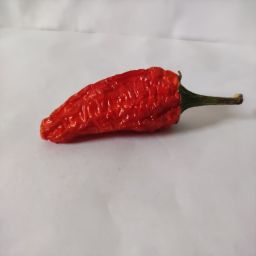
Crop: New Mexico Green Chile
Quality: Dried